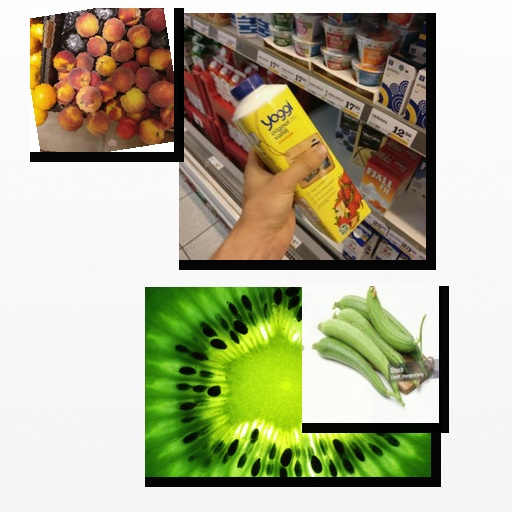
Food items: sponge_gourd, peach, strawberry_yogurt, kiwi